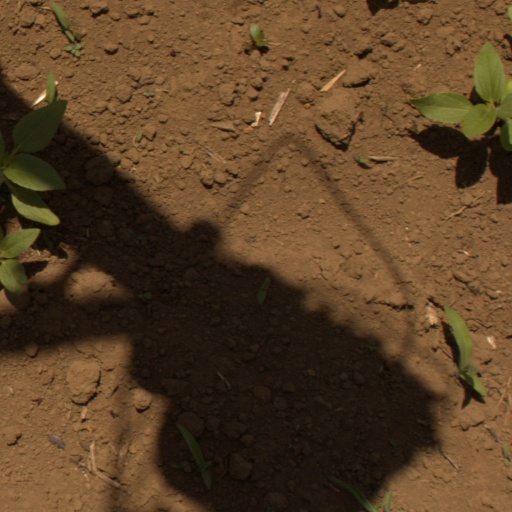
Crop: Jerusalem artichoke